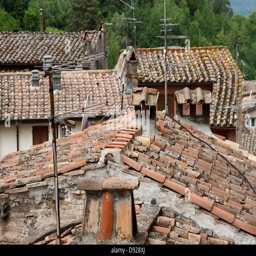
roof tops in the town